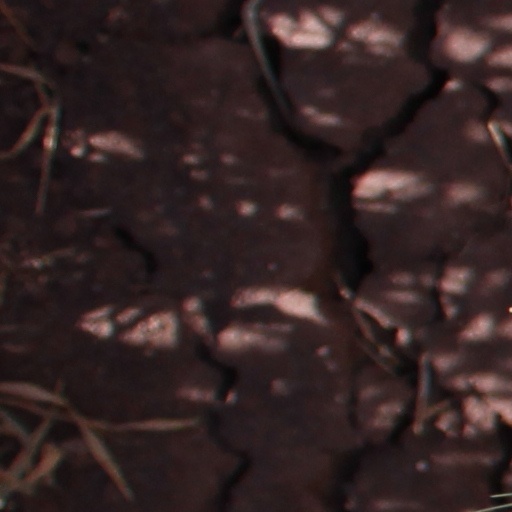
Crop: wheat